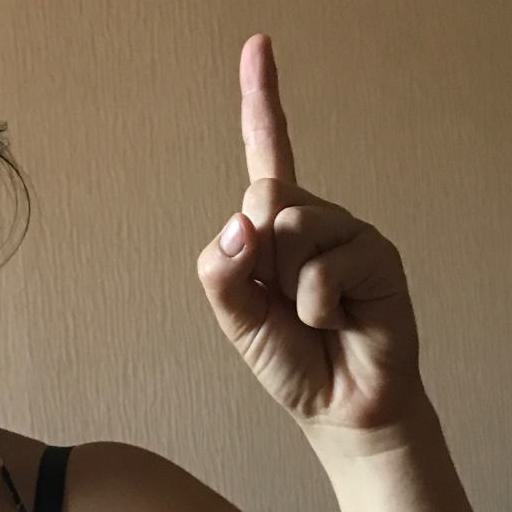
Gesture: one